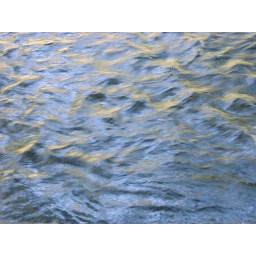
water in motion reflecting stone and sky